George Warrington

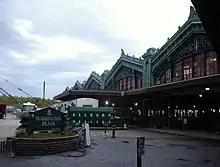
Warrington Plaza next to the Hoboken Terminal

Warrington served with New Jersey Transit, joining the agency on its creation in 1979, rising to the post of vice president and general manager of New Jersey Transit rail operations. From 1990 to 1992, he served as Deputy Commissioner of the New Jersey Department of Transportation. He served as Executive Director and President of the Delaware River Port Authority and Port Authority Transit Corporation from 1992 to 1994. He then served as President of Amtrak's Northeast Corridor Business Unit from 1994 to 1998. From 1998 to 2002, he served as President of Amtrak. From 2002 to March 2007, he served as executive director of New Jersey Transit. He left and with two partners, co-founded a strategic consulting and lobbying firm, Warrington Fox Shuffler in New York City (later renamed Fox and Shuffler). He was a staunch supporter, and early advocate of the Access to the Region's Core (ARC) tunnel and promoted park-and-ride, as well as the expansion of New Jersey Transit's passenger capacity.